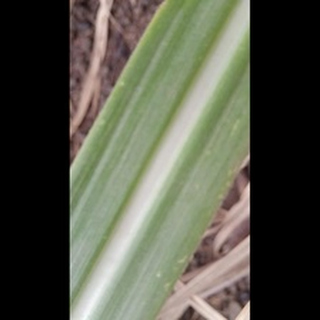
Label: healthy_sugarcane